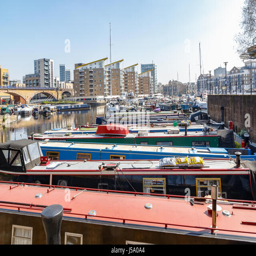
boats and yachts moored with flats in the background